MLB 2004

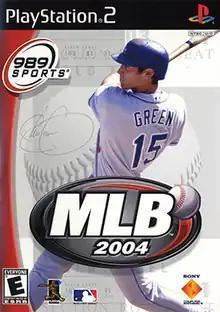
The cover featuring Los Angeles Dodgers' Shawn Green.

MLB 2004 is a 2003 baseball video game developed by 989 Sports and published by Sony Computer Entertainment for the PlayStation 2. An abridged version for the PlayStation more faithful to its predecessors was released the same month. Unlike the earliest releases of baseball video games, such as "Atari: Home Run", MLB 2004 maintained traditional aspects of baseball. The game included all of the classic baseball elements of "pitching, hitting, fielding and base running" while including the ability to develop a team and strategize. MLB's control over the game's core features and design allowed for consistent brand image and resonated with fans internationally. Oddly enough, it was the first game in the "MLB" series to not be exclusive to North America, as the PlayStation 2 released in Japan as MLB 2003.